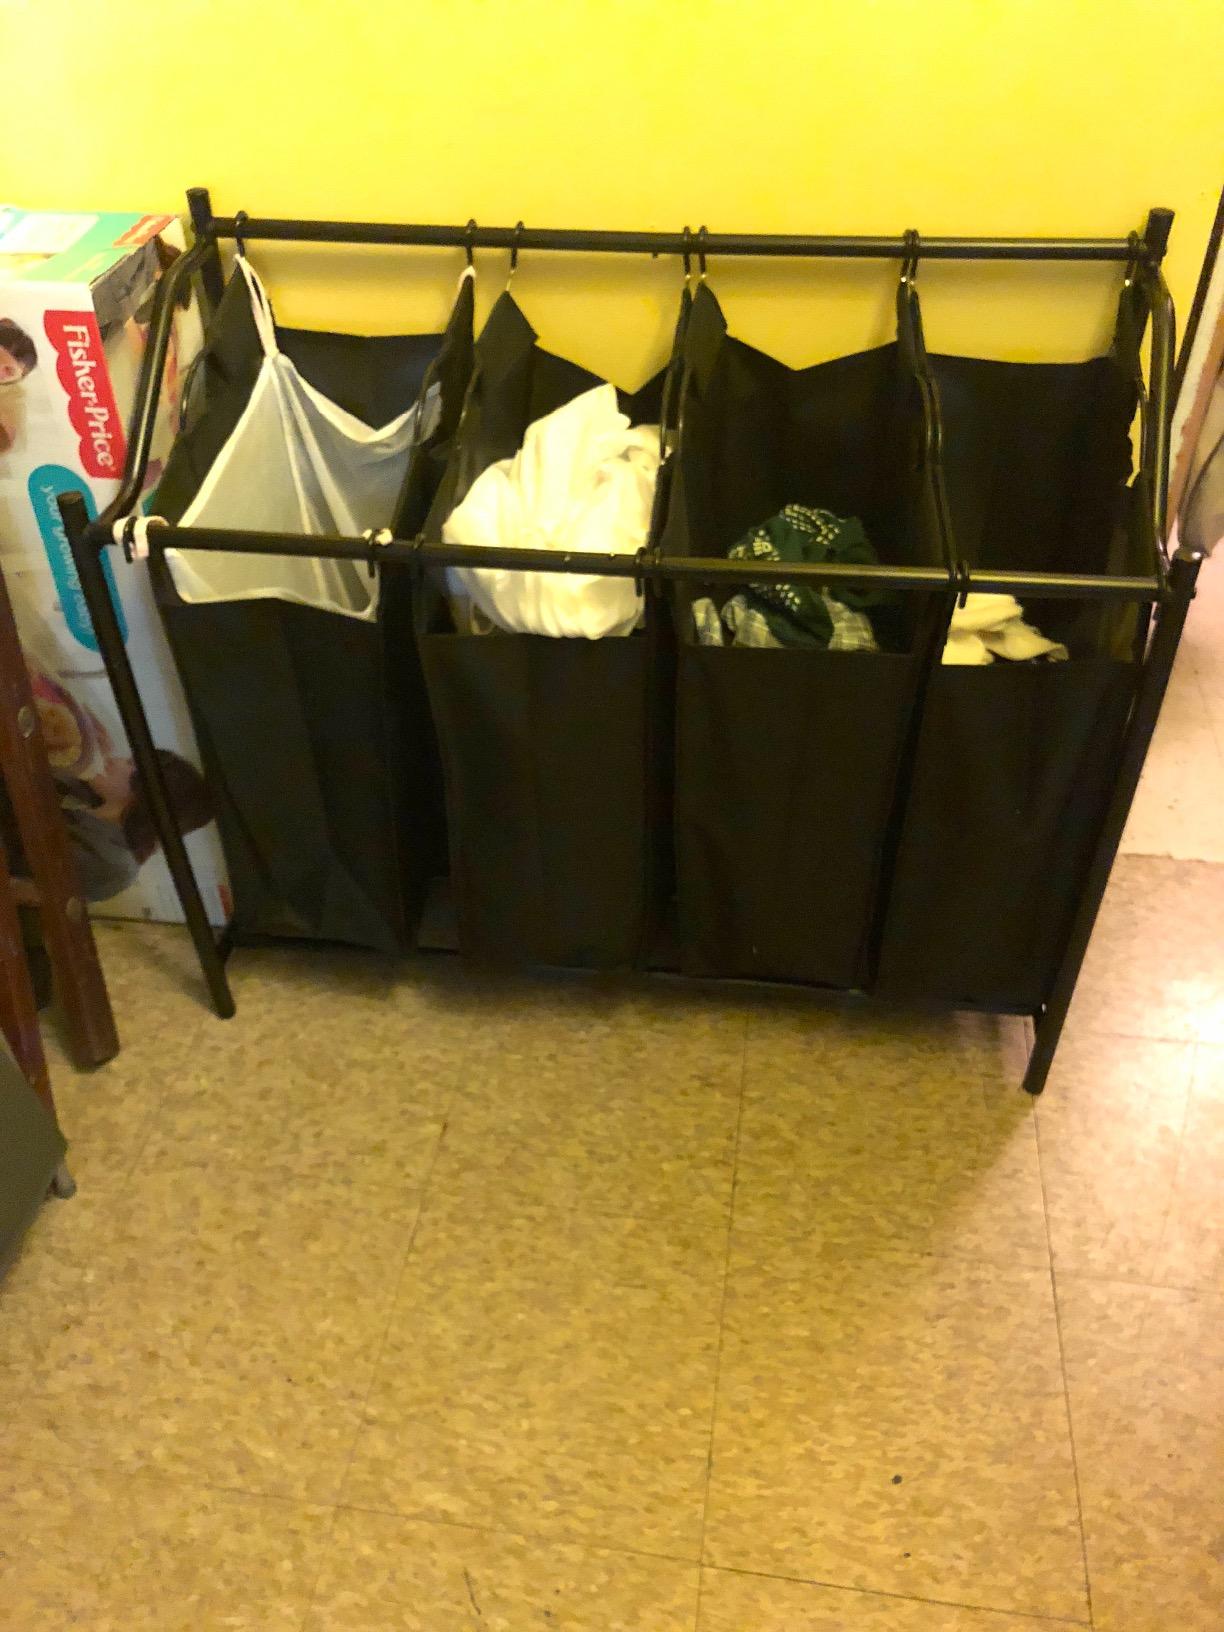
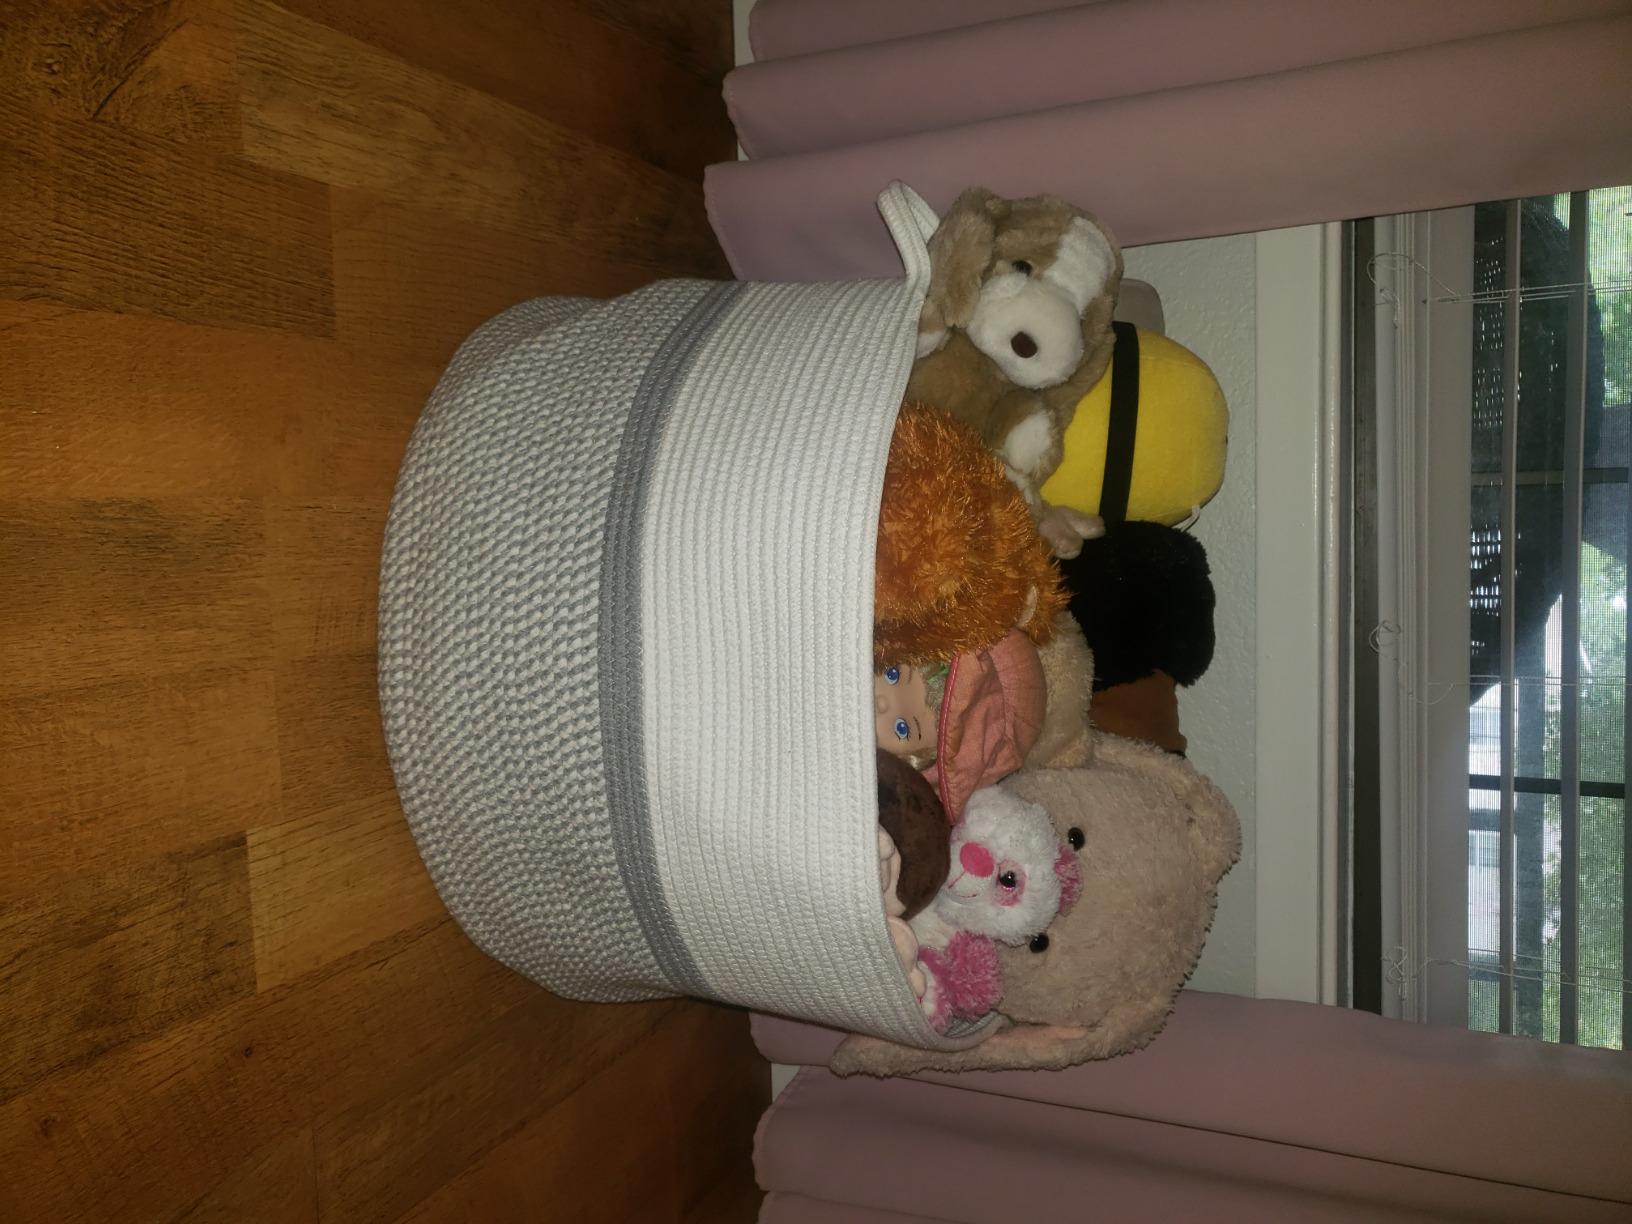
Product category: items_hamper
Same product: no